Mary Green (painter)

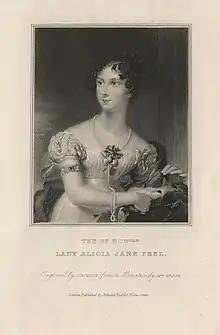
Lady Alicia Jane Peel by James Thomson, after Mary Green (née Byrne), 1833

Mary Green, born Mary Byrne (1766 – 22 October 1845), was a British painter who exhibited at the Royal Academy at the beginning of the nineteenth century.